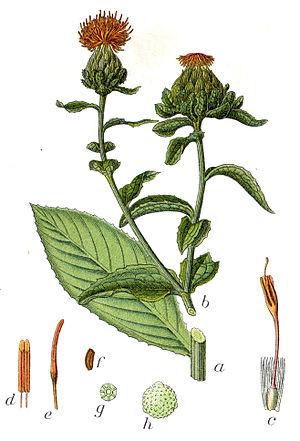
Le Carthame des teinturiers ou Safran des teinturiers, parfois appelé Safran bâtard, est une plante herbacée tinctoriale et oléagineuse originaire d'Égypte. Son nom proviendrait d'un emprunt au latin médiéval cartamo ou dériverait directement du nom arabe de la plante, qurtum.